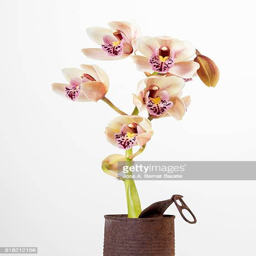
orchid on a white background , in a rusty can of canned